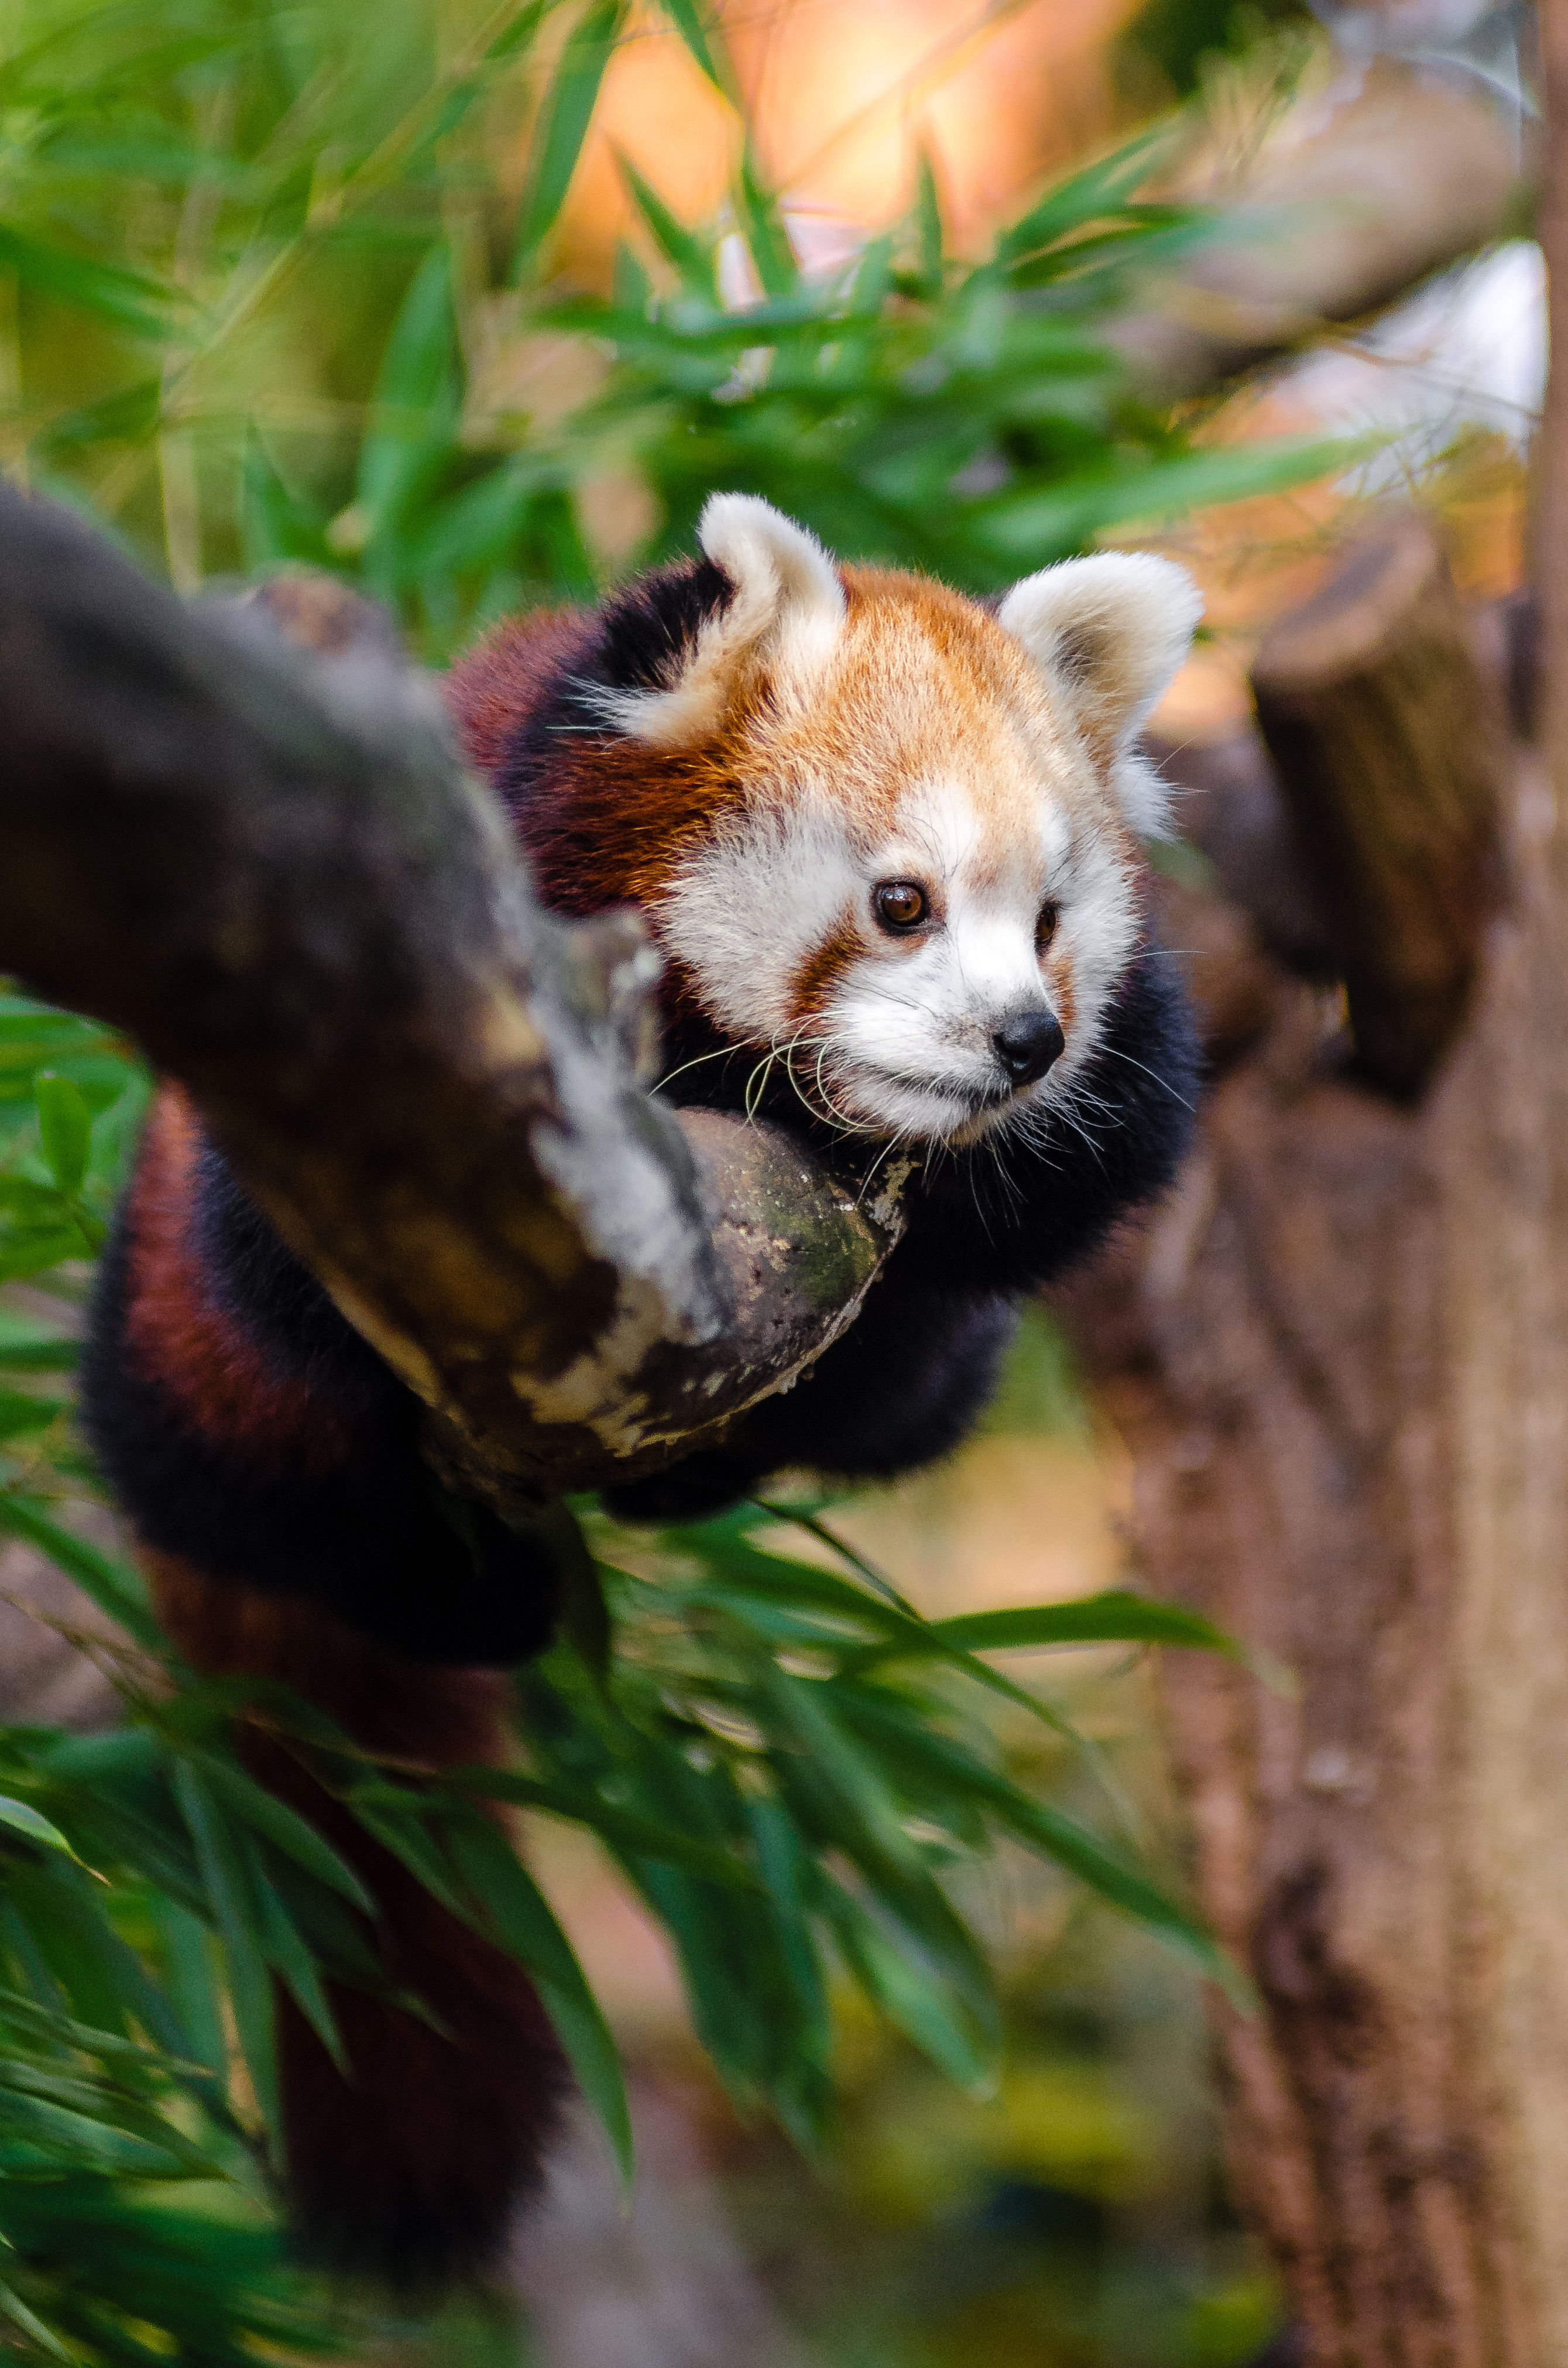
tree, nature, branch, flower, animal, cute, wildlife, zoo, mammal, fauna, red panda, leaves